Harry Monkhouse

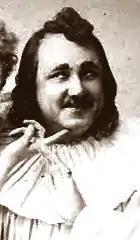
Monkhouse as Bartolo in "The Mountebanks", 1892

Harry Monkhouse was the stage name of John Adolph McKie (18 May 1854 – 18 February 1901), a comic actor and singer. He appeared in the British provinces, the West End and featured in a round the world tour of "A Gaiety Girl" in 1893 to 1895.